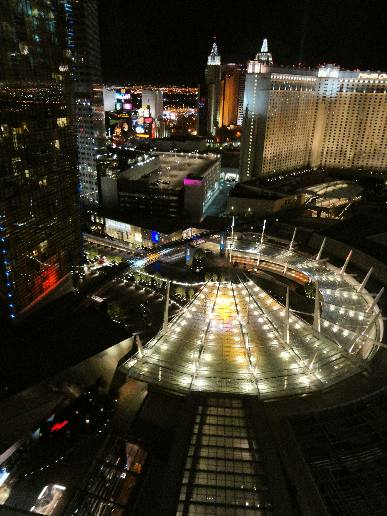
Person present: No